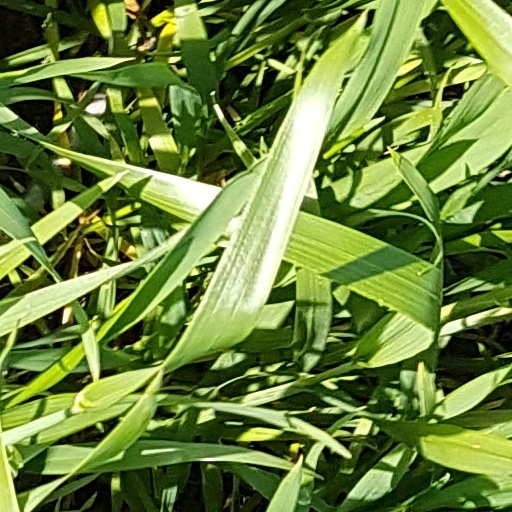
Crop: wheat